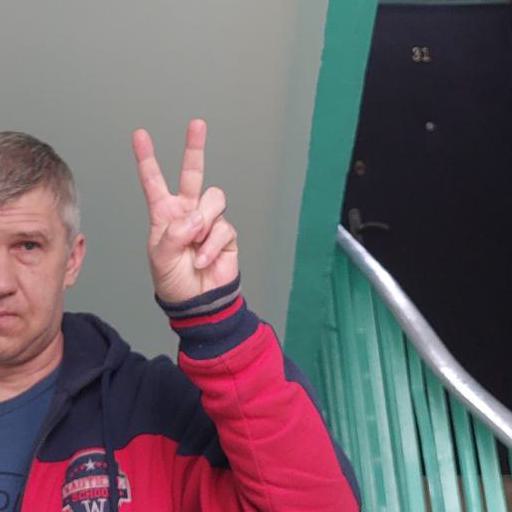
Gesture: peace